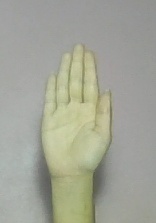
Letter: seen